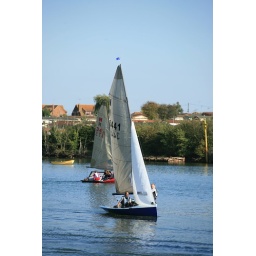
Up River Yacht Up River Yacht Club regatta. Dingy's sail up river against curent Ding